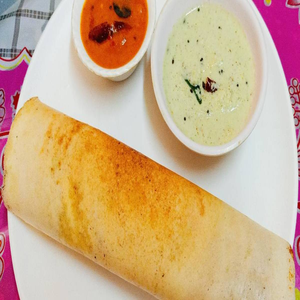
Dish: dosa